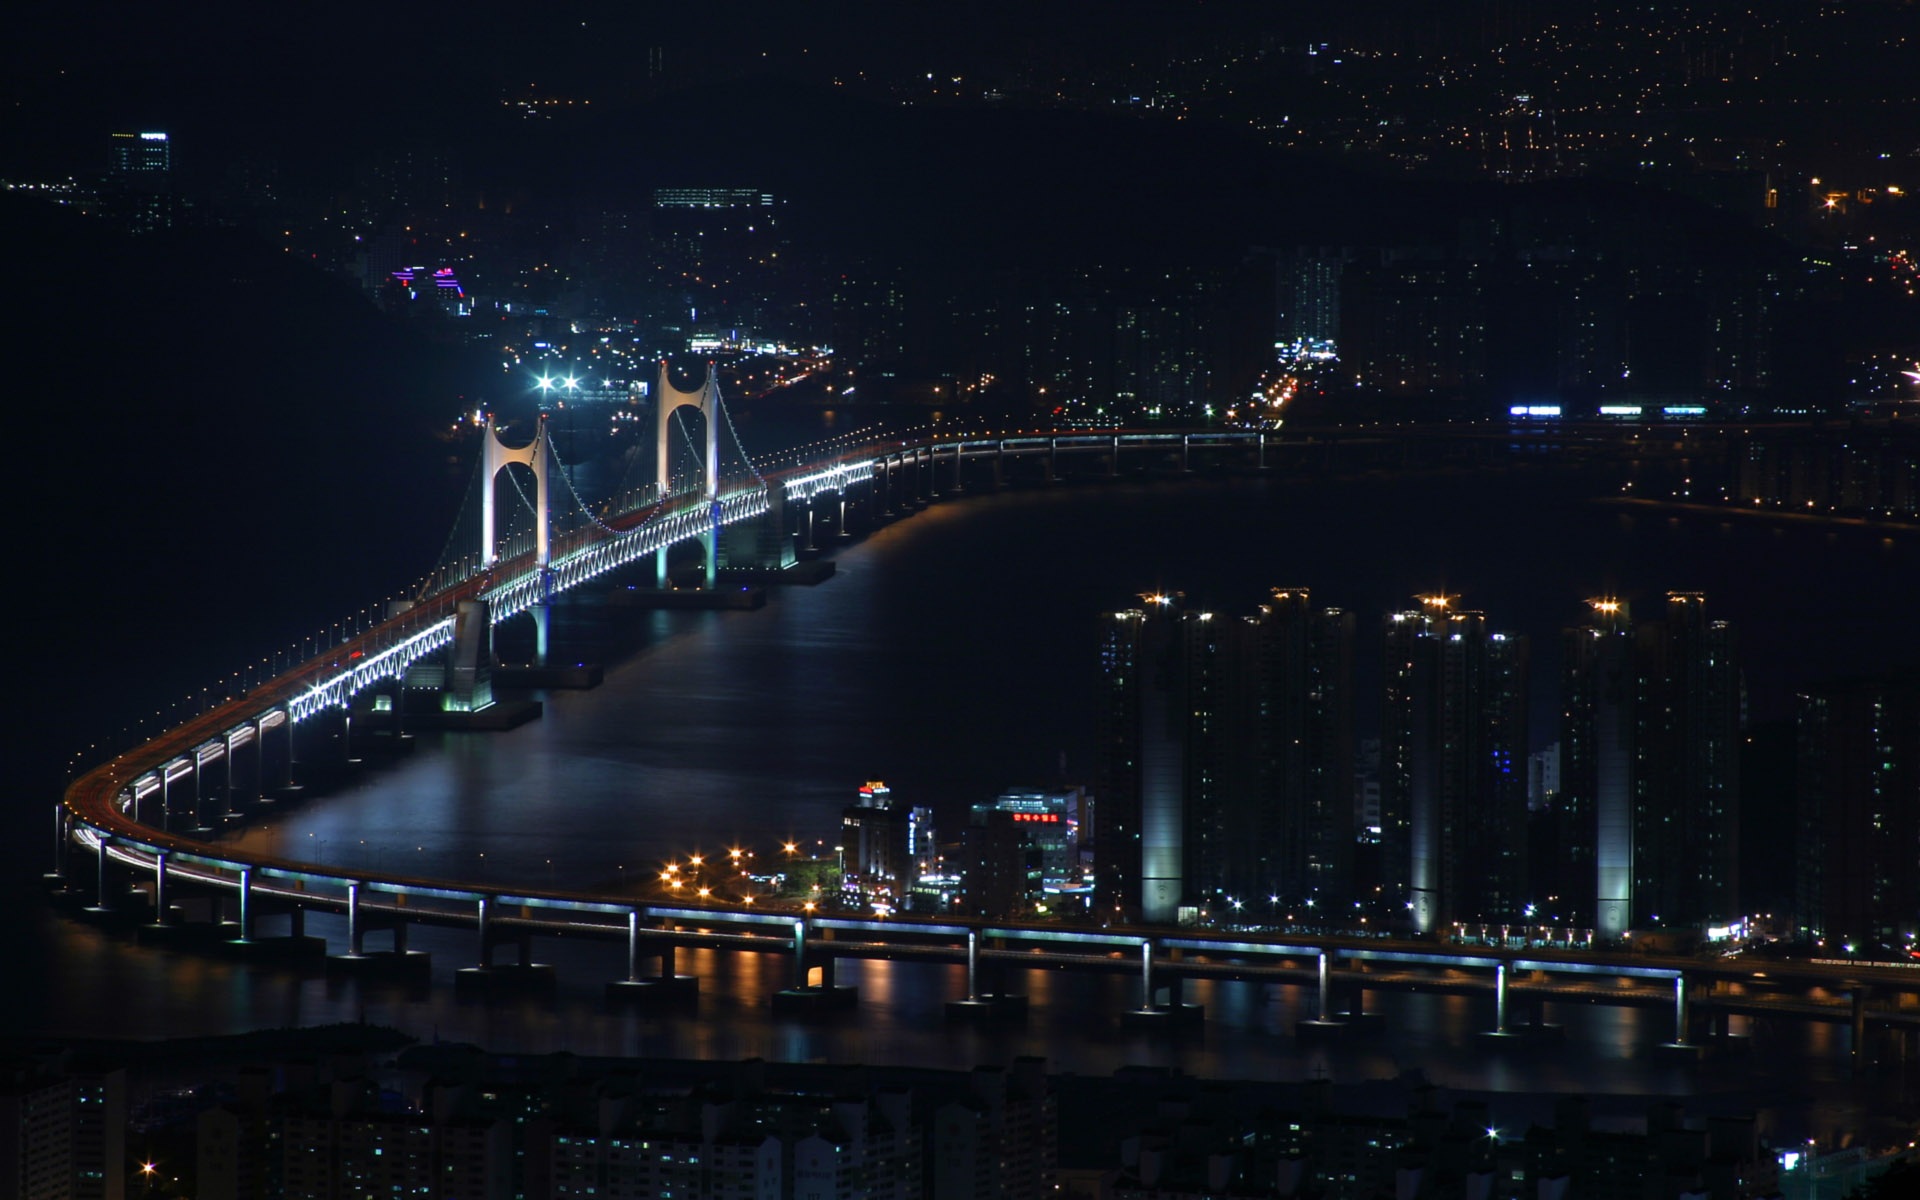
landscape, sea, architecture, bridge, skyline, night, city, skyscraper, cityscape, travel, dusk, evening, reflection, landmark, darkness, sandy, busan, metropolis, republic of korea, aerial photography, haeundae beach, human settlement, atmosphere of earth, metropolitan area